Champignol malgré lui

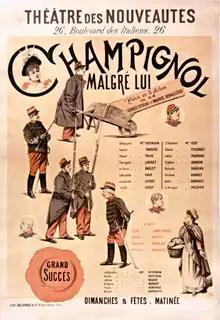
Poster for original production, 1892

Champignol malgré lui (Champignol despite himself) is a farce in three acts, by Georges Feydeau and Maurice Desvallières. It was first performed in Paris in 1892–93, and ran for 434 performances.